Trilokyanatha Temple

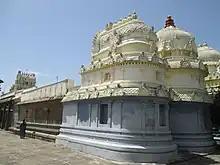
The roof top of the three shrines in the temple

The temple is built in Dravidian architecture with a three-tiered gopuram (gateway tower). There are three parallel shrines in the temple with the image of Mahavira occupying the centre. The image of Lokanathar, the 24th Tirthankara is located on the Northern side, while Neminatha housed in the Southern side. All the three sanctums are circular in shape housing the bronze images. The sanctum of Mahavira accommodates Dharmadevi and a Tirthankara on either of his sides. There are painted pillars in the hall leading to the sanctum. As in other South Indian Hindu temples, there is a flag post (called "Dwajasthambam") in between and axial to the entrance and the sanctum. The temple has a large number of paintings on the ceilings that are captioned in Tamil-Grantha script. It is believed that Jain scriptures have the life story of Krishna assimilated and most of the paintings depict the life story of Krishna. An Adinatha subshrine is one of its kind found in this temple. The structure of the temple has undergone several changes over the centuries, but the image of Adinatha remains the same from the 16th century.